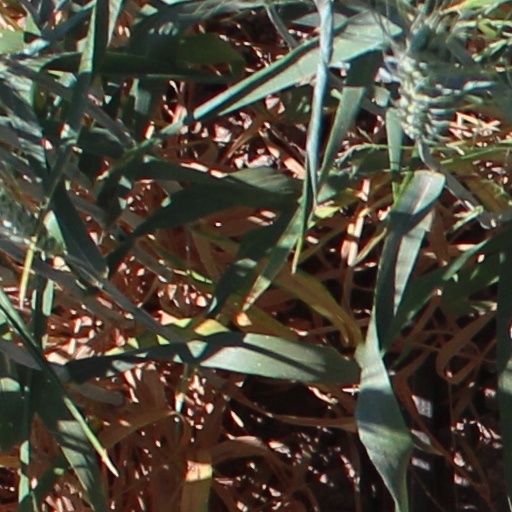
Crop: wheat